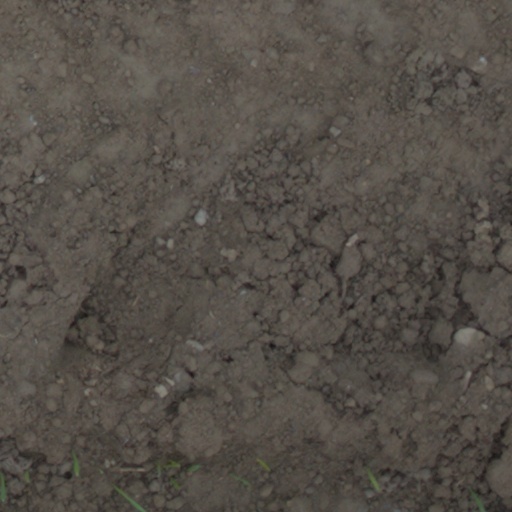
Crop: wheat